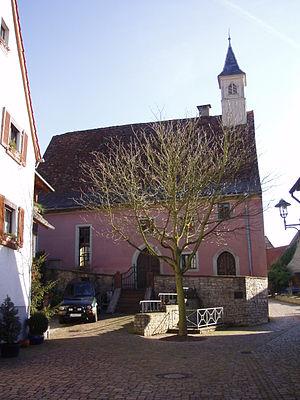
Obergrombach est un village faisant partie de la ville de Bruchsal, au Bade-Wurtemberg.